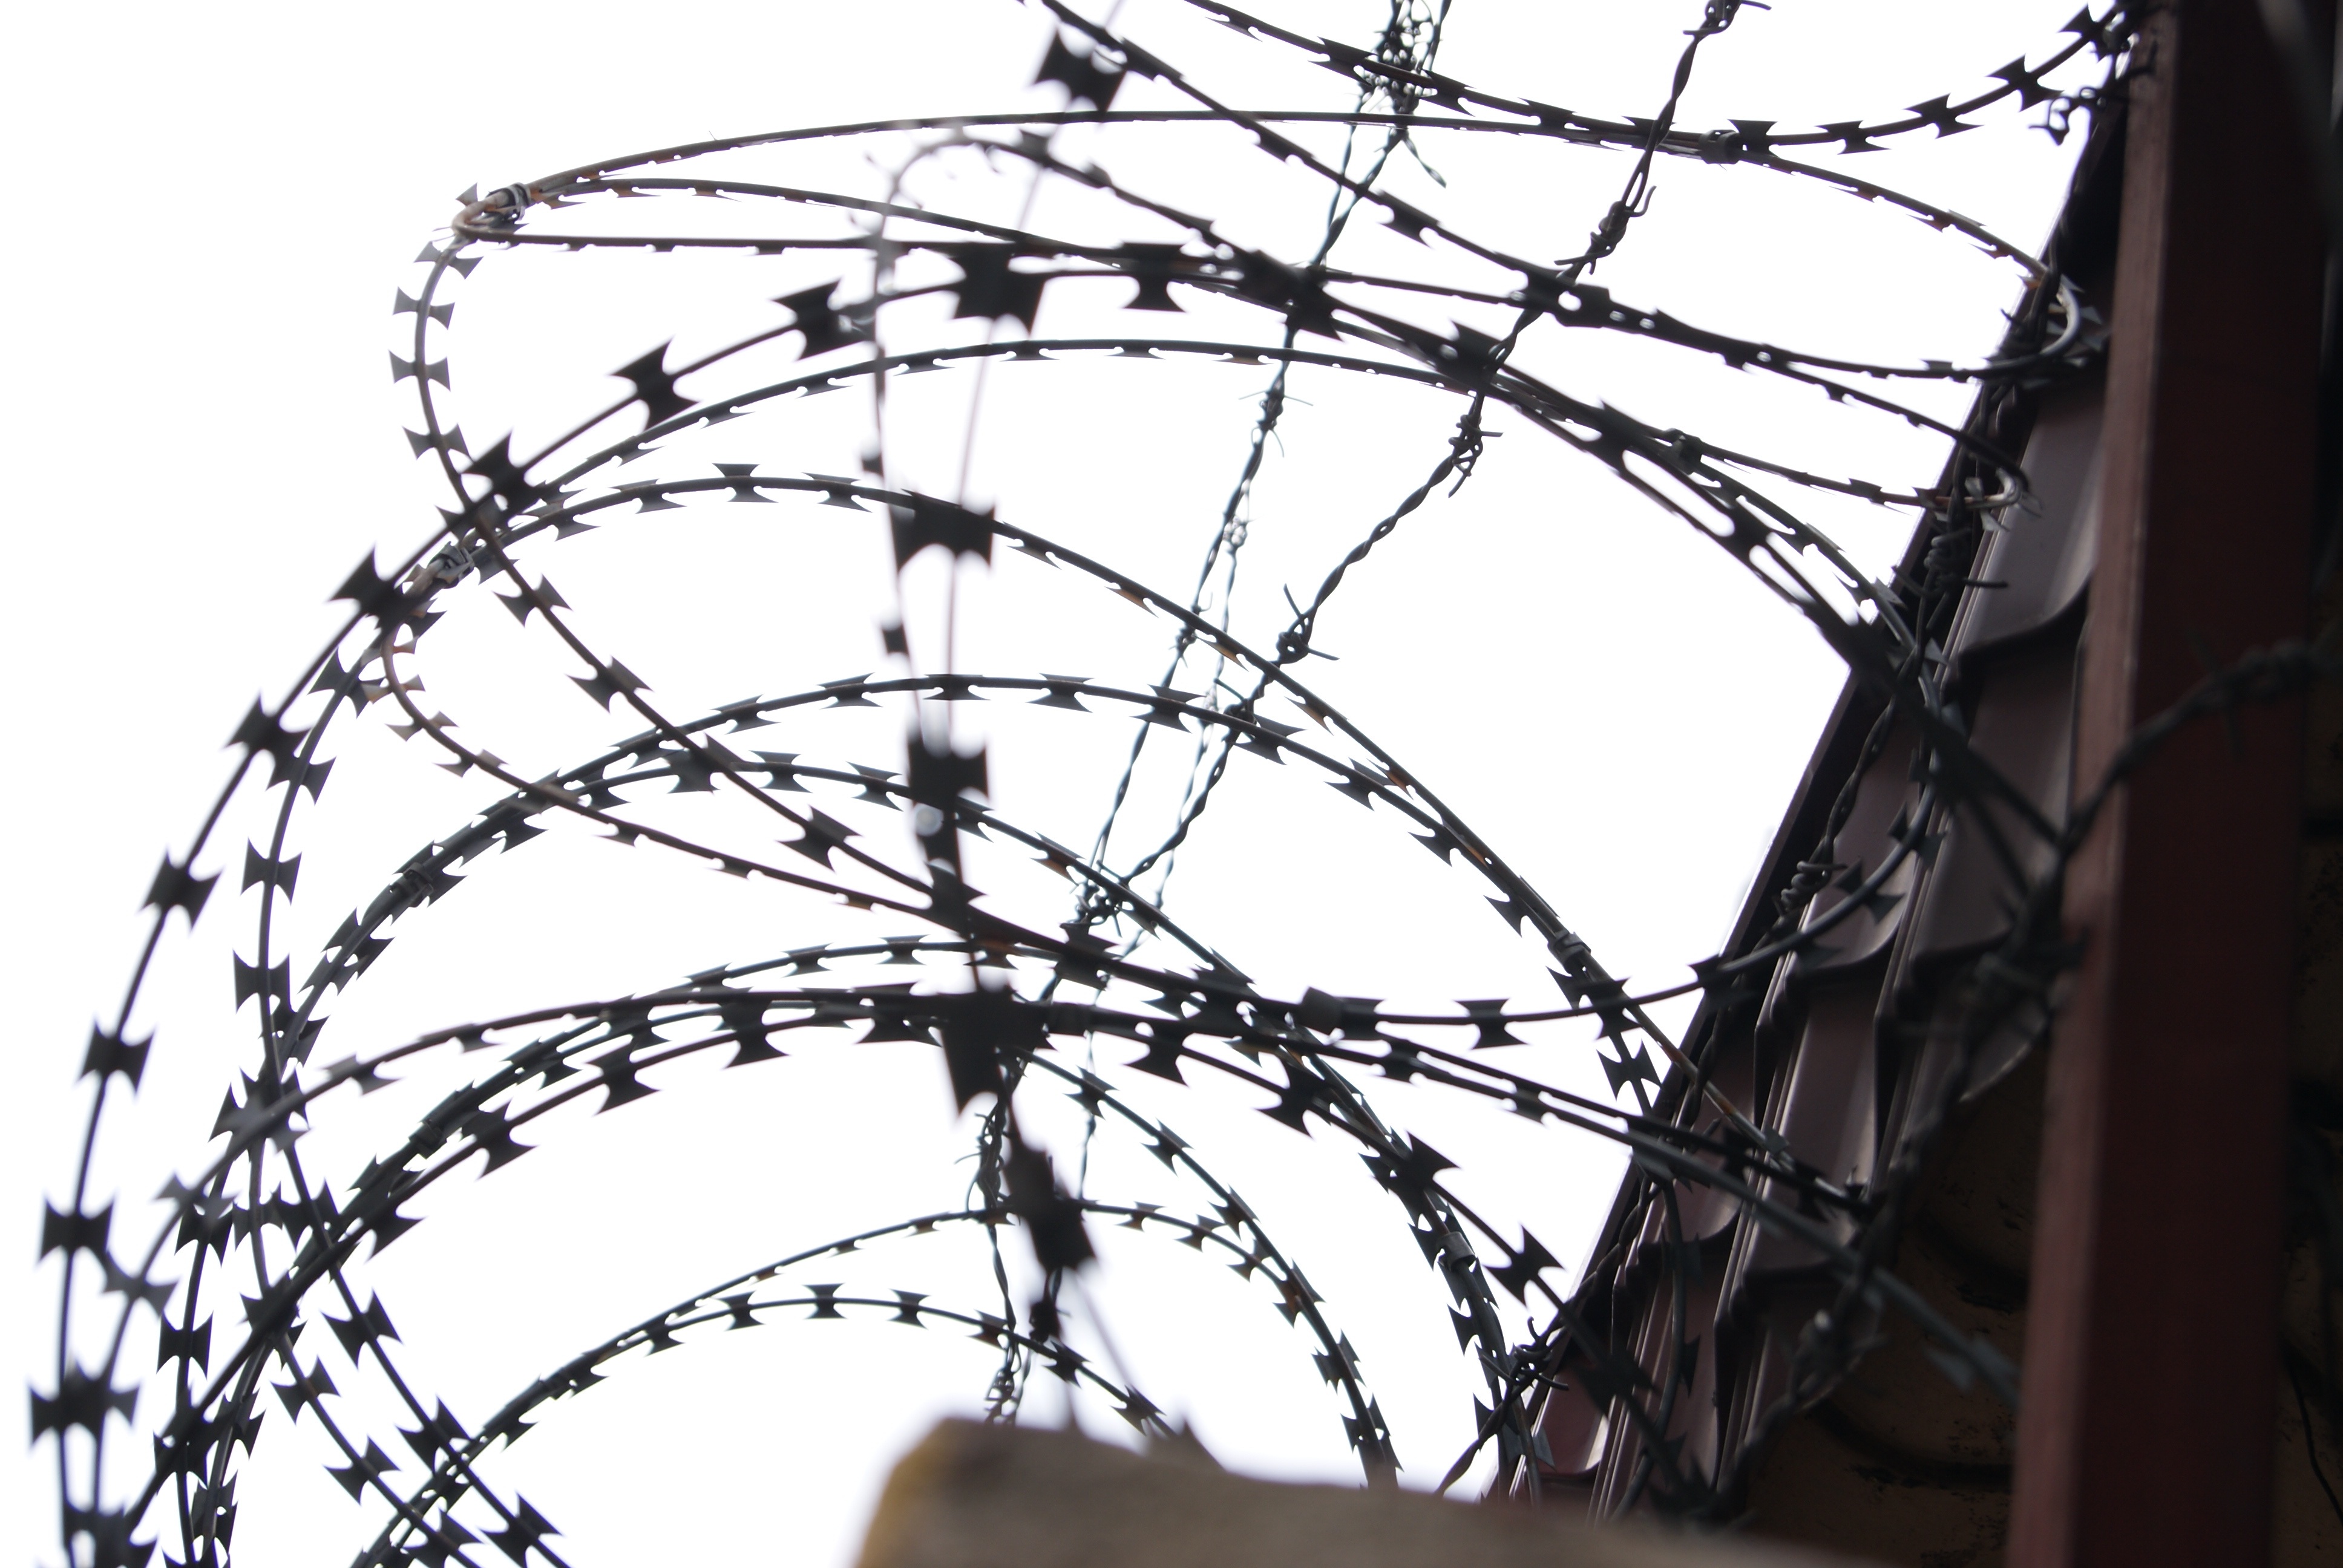
branch, fence, barbed wire, wheel, wire, arch, line, metal, close, security, circle, twig, net, prison, iron, caught, fenced, pointed, spur, tiefensch rfe, imprisoned, demarcation, security fence, military wire, outdoor structure, chain link fencing, wire fencing, home fencing